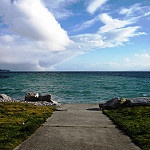
Scene: Outdoor